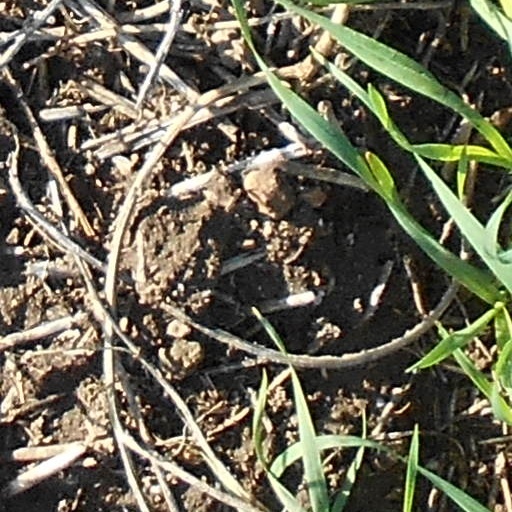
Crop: wheat